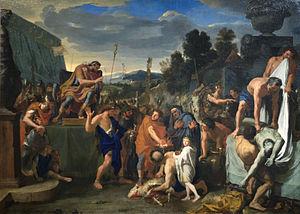
Mucius Scaevola devant Porsenna. Huile sur toile (95 x 133) de Charles Le Brun exposée au Musée des Ursulines de Mâcon. Inv A 390. Dépôt de l'Etat 1896
Porsenna est un dirigeant étrusque qui prit momentanément le contrôle de Rome à la fin du VIᵉ siècle av. J.-C. Il n'est généralement pas considéré comme un roi romain. La tradition littéraire trouve dans cet épisode l'occasion de faire apparaître plusieurs figures mythiques de l'histoire de Rome.
Le musée des Ursulines est un musée d'art et d'archéologie situé dans l'ancien couvent des Ursulines à Mâcon depuis 1968. Rénové en 1992, il est labellisé musée de France, au sens de la loi nᵒ 2002-5 du 4 janvier 2002.
Caius Mucius Scaevola est un jeune héros du début de la République romaine, qui se signala par un exploit, au cours duquel il sacrifia sa main, lors de la guerre contre Porsenna en 507 av. J.-C., exploit raconté par les historiens romains. On ne sait rien sur lui en dehors de cet épisode.